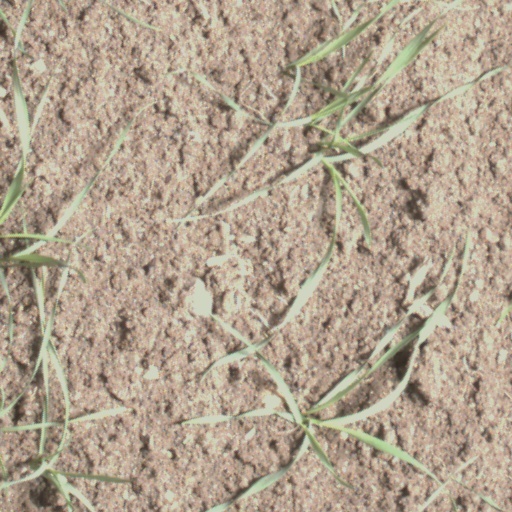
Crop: wheat